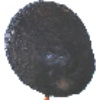
Label: avocado